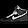
Label: Sneaker